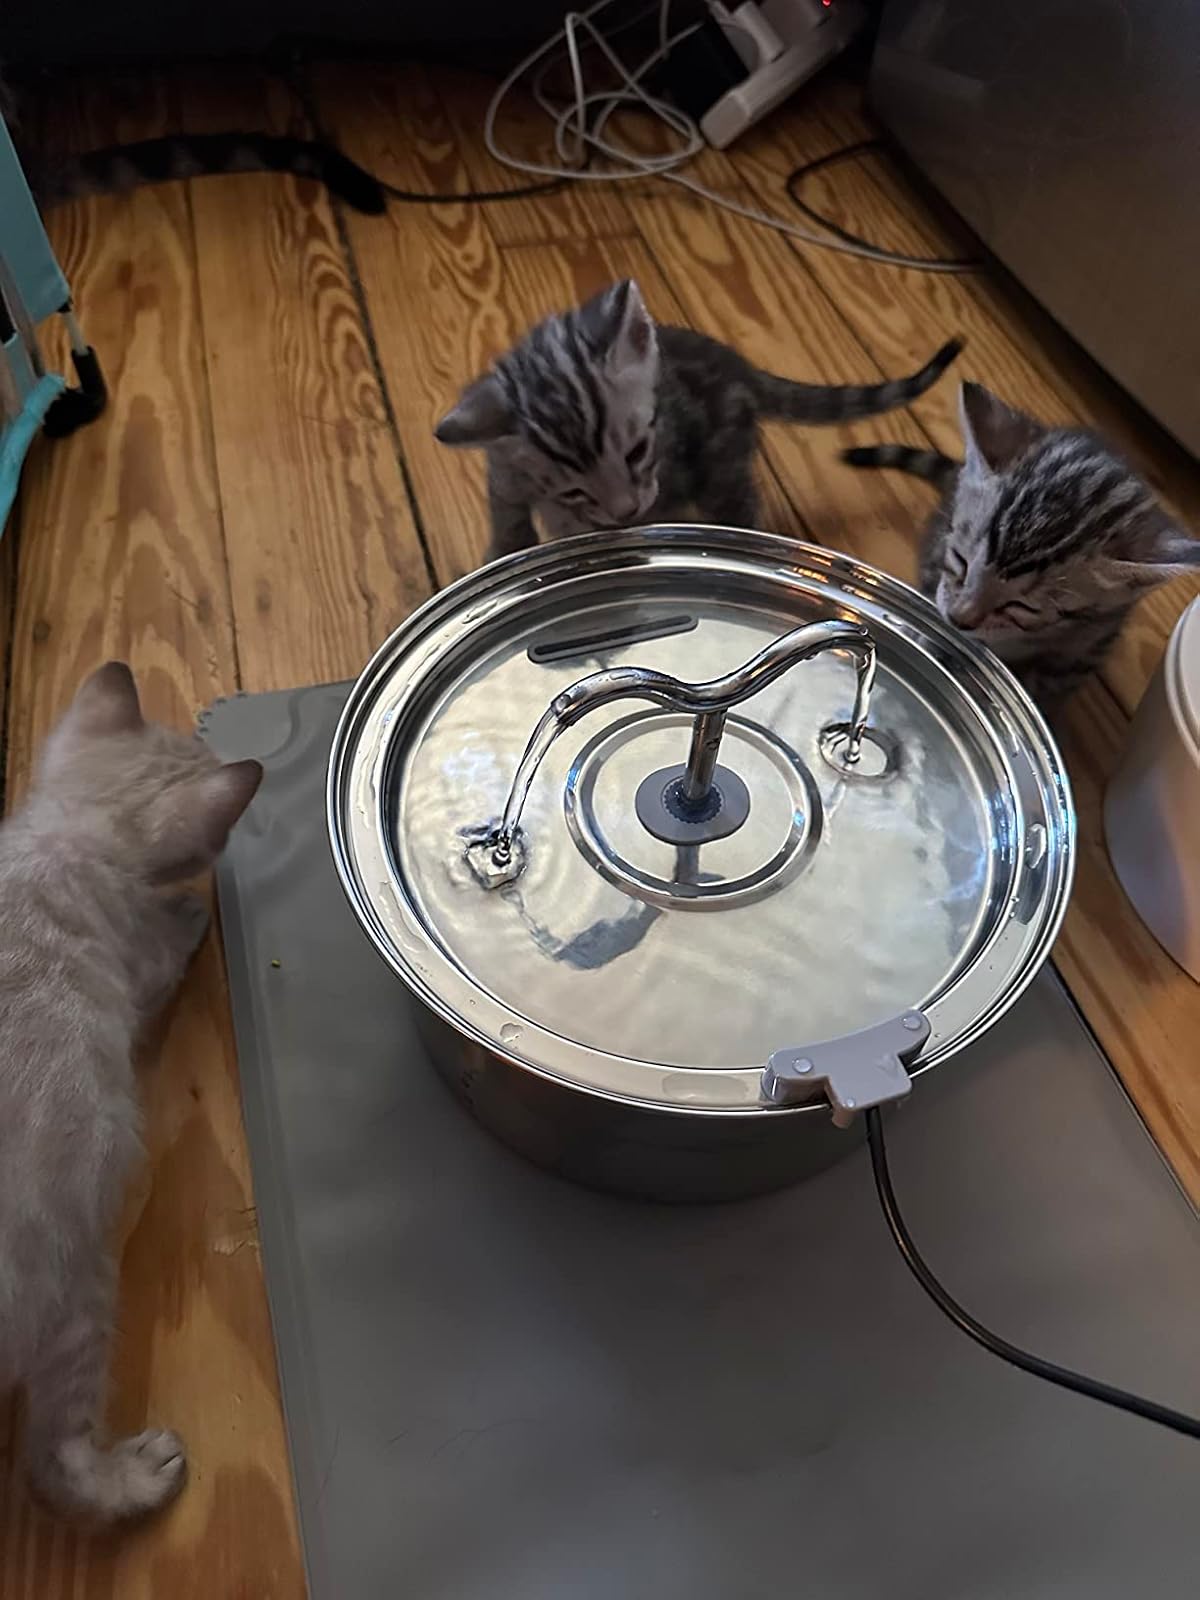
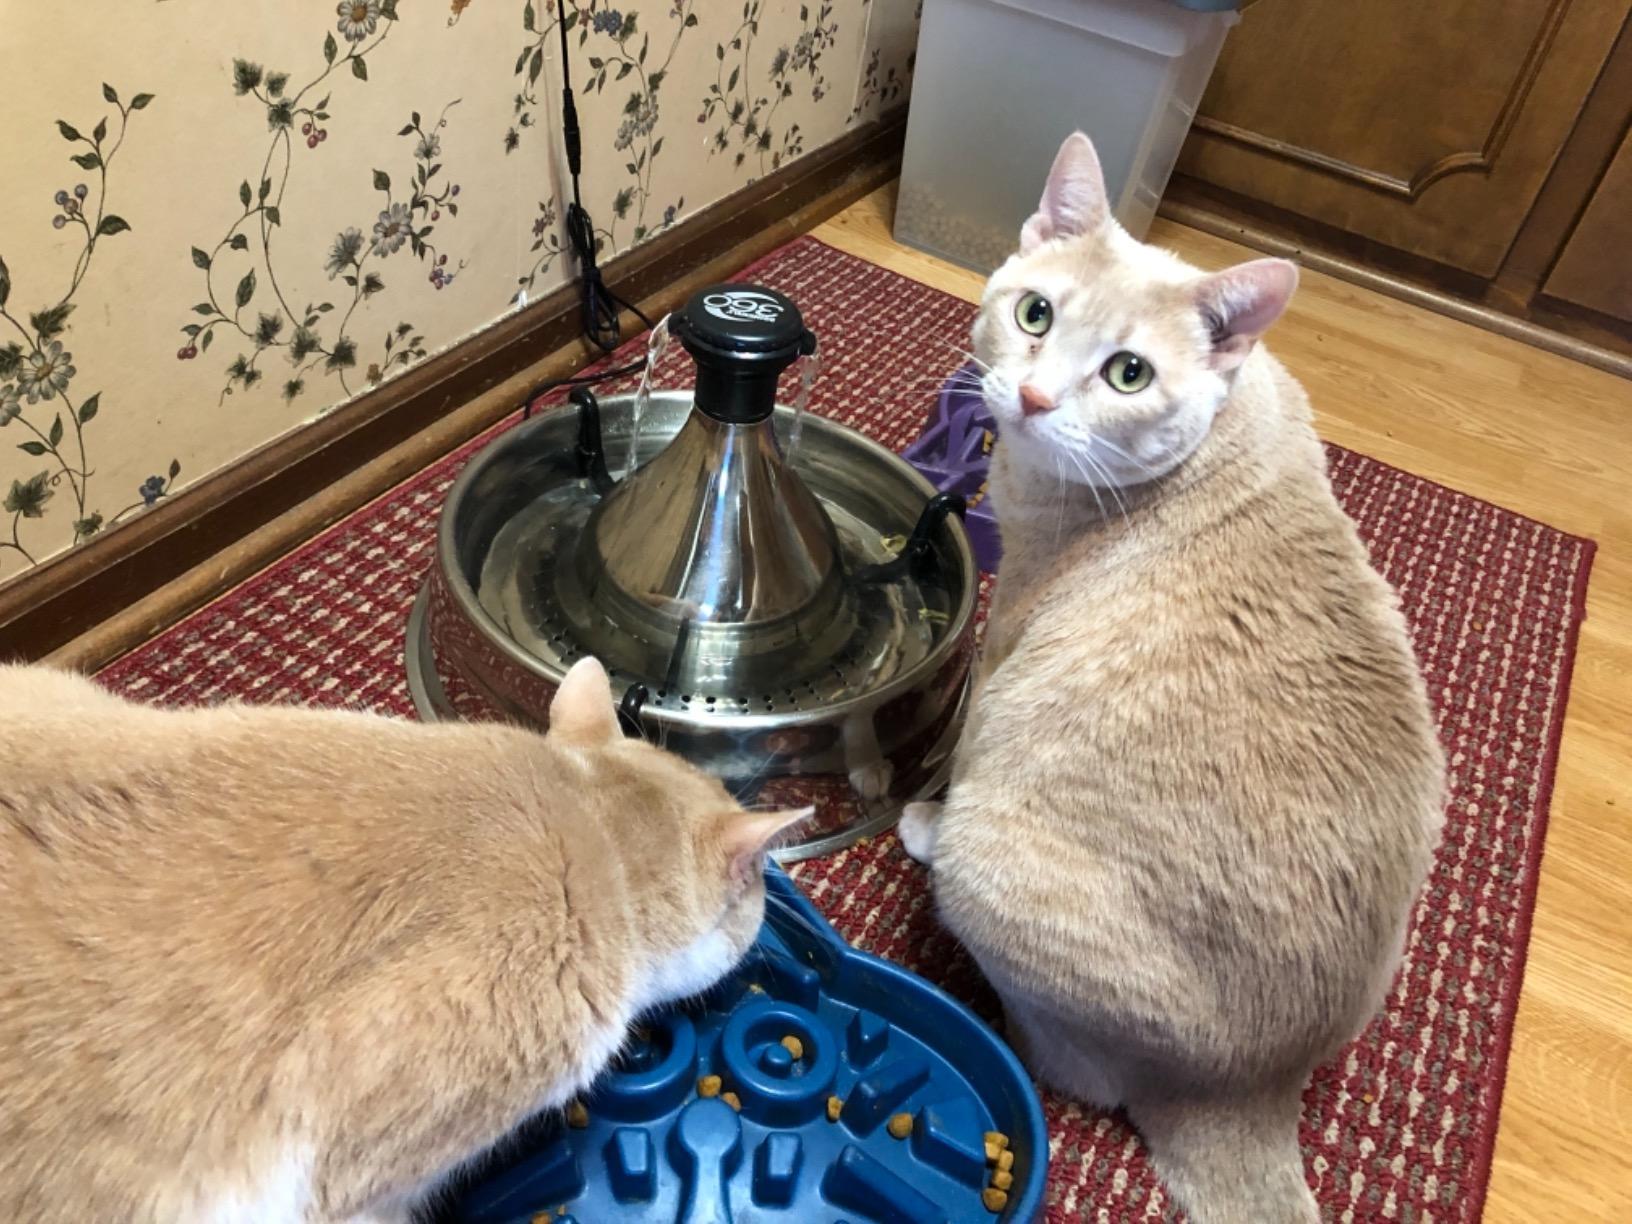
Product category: items_bowl
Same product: no